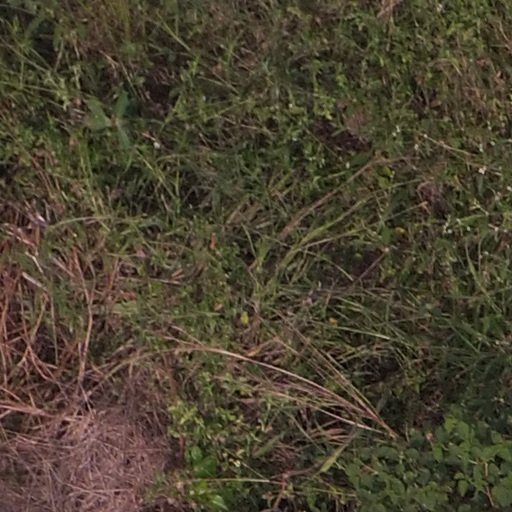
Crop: maize; corn